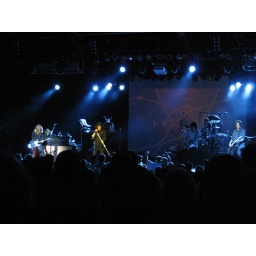
Ann and Nancy Wilson of Heart rock the house at Pier 6 in Baltimore. Photo by Lauren Amberman